Aihole

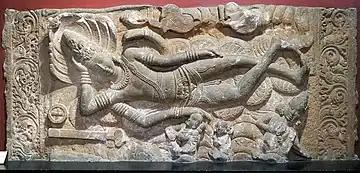
Relief of sleeping Vishnu, now in Mumbai

Aihole is from Badami and about from Pattadakal, both of which are major centres of historically important Chalukya monuments. Aihole, along with nearby Badami (Vatapi), emerged by the 6th century as the cradle of experimentation with temple architecture, stone artwork, and construction techniques. This resulted in 16 types of free-standing temples and 4 types of rock-cut shrines. The experimentation in architecture and arts that began in Aihole yielded the group of monuments at Pattadakal, a UNESCO World Heritage Site.